SMS Pfeil

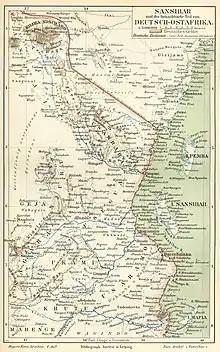
Map of German East Africa from 1890

In 1888, the Abushiri revolt, a major uprising against German colonial rule in German East Africa, prompted the navy to send reinforcements to the colony. was recommissioned on 12 November to join the unprotected cruiser , which were to be deployed there. While on the way, suffered storm damage in the North Sea and had to stop in Plymouth for repairs that delayed her arrival until 4 January 1889. Upon reaching the area, she joined the East Africa Squadron, under the command of Karl August Deinhard, who flew his flag in the screw corvette . Deinhard initially ordered to take up blockade duties along the coast from Bagamoyo to Mafia Island. On 1 March, he sent to patrol off Zanzibar; over the course of her time on blockade duty, she inspected 411 merchant ships, the most of any warship in the unit. , , and shelled Saadani on 6 June and sent men ashore to attack rebels there. was the first steel-hulled, unrigged warship ever sent by Germany to its African colonies, though her steel hull rendered her unsuitable to long-term deployments to the tropics, and she was detached on 29 September to return home.